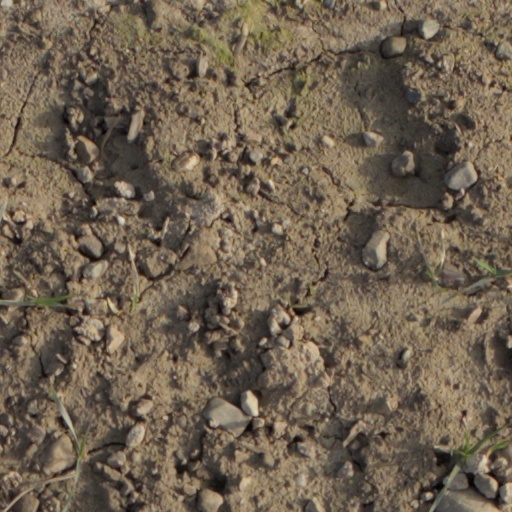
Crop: wheat